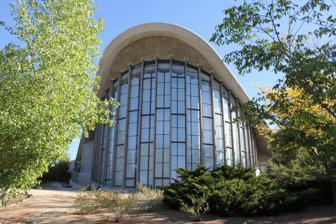
Building: Fleischmann Planetarium & Science Center
Country: United States of America
Year built: 1963
United States historic place Fleischmann Atmospherium Planetarium U.S. National Register of Historic Places Nevada Historic Landmark Show map of Nevada Show map of the United States Location Reno , Nevada , U.S. Built 1963 ; 62 years ago ( 1963 ) Architect Raymond M. Hellmann NRHP reference No. 94001148 Added to NRHP September 22, 1994 The Fleischmann Atmospherium Planetarium was built in 1963 on the University of Nevada, Reno campus. It was the first planetarium in the United States to feature a 360-degree projector capable of providing horizon-to-horizon images and through time-lapse photography showing an entire day's weather in a few minutes. Currently it offers public star shows. The planetarium's uniquely shaped building, a hyperbolic paraboloid , was designed by famed Reno architect Raymond M. Hellmann and is listed on the National Register of Historic Places . References